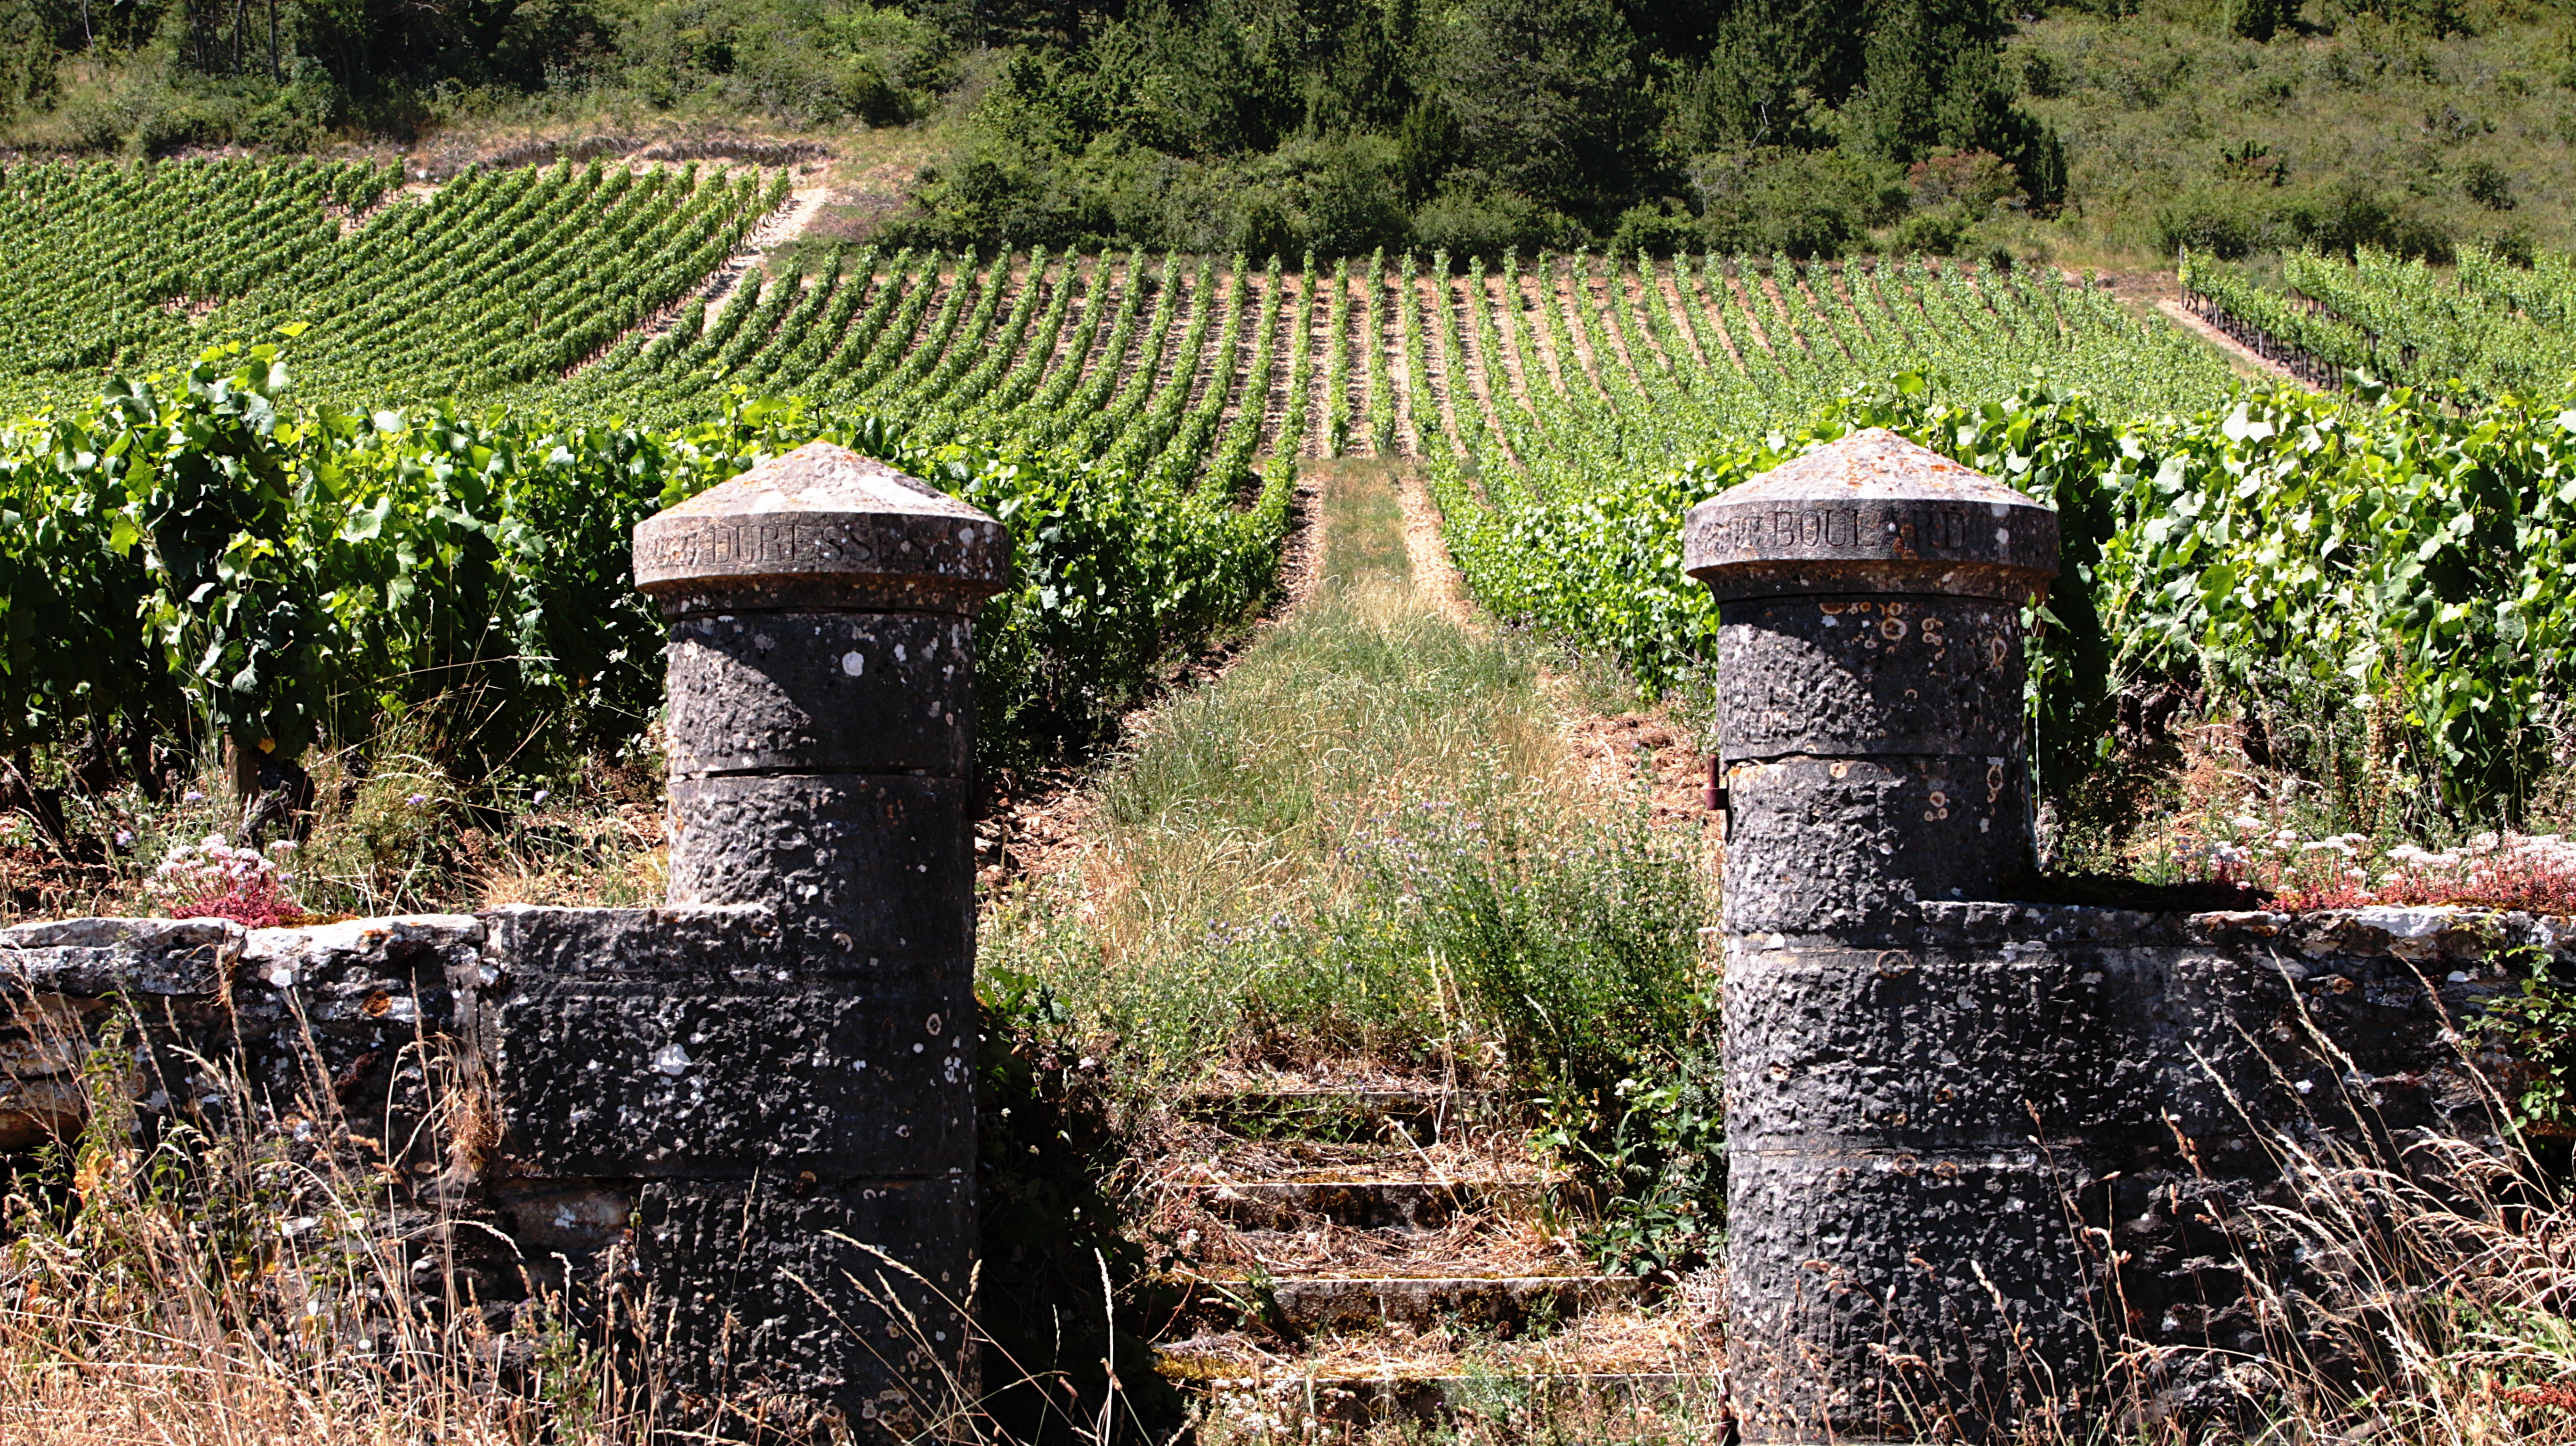
tree, grape, vine, vineyard, wine, france, soil, drink, agriculture, garden, vines, ruins, shrub, rural area, burgundy, ancient history